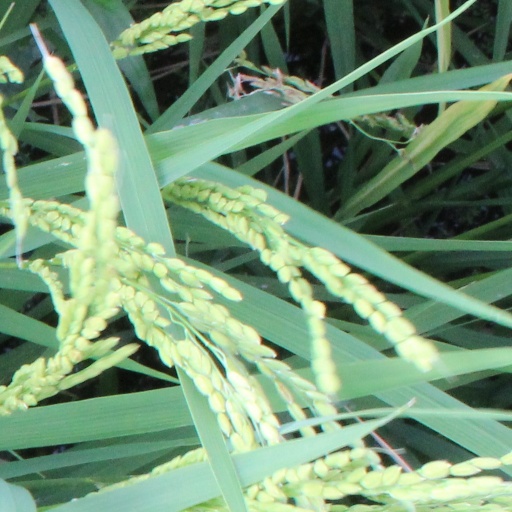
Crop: rice